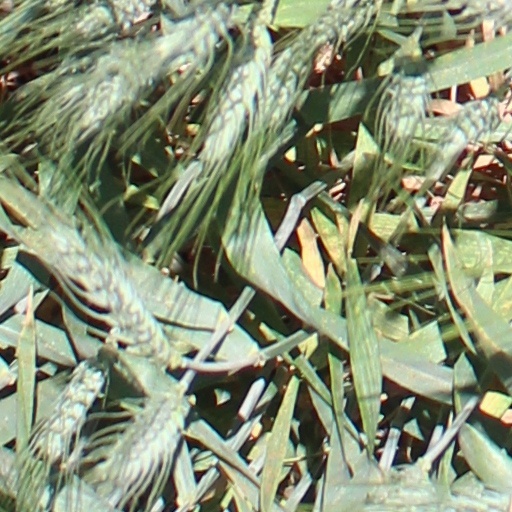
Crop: wheat